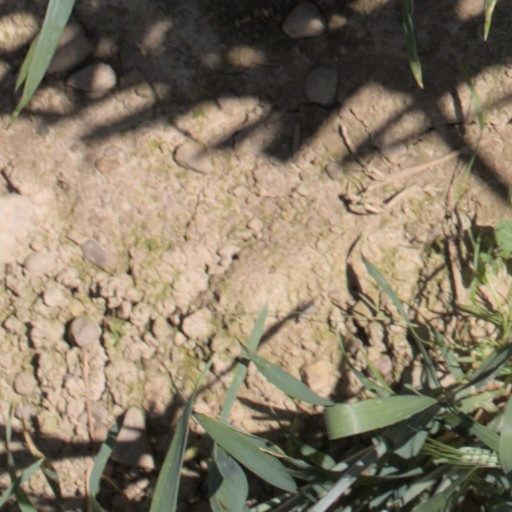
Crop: wheat